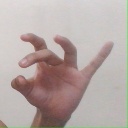
अक्षर: ओ